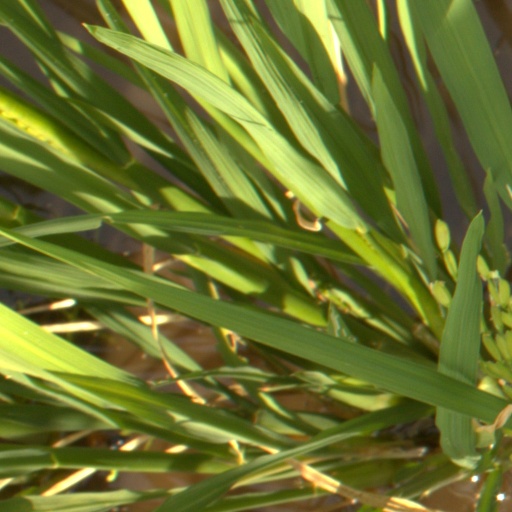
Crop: rice